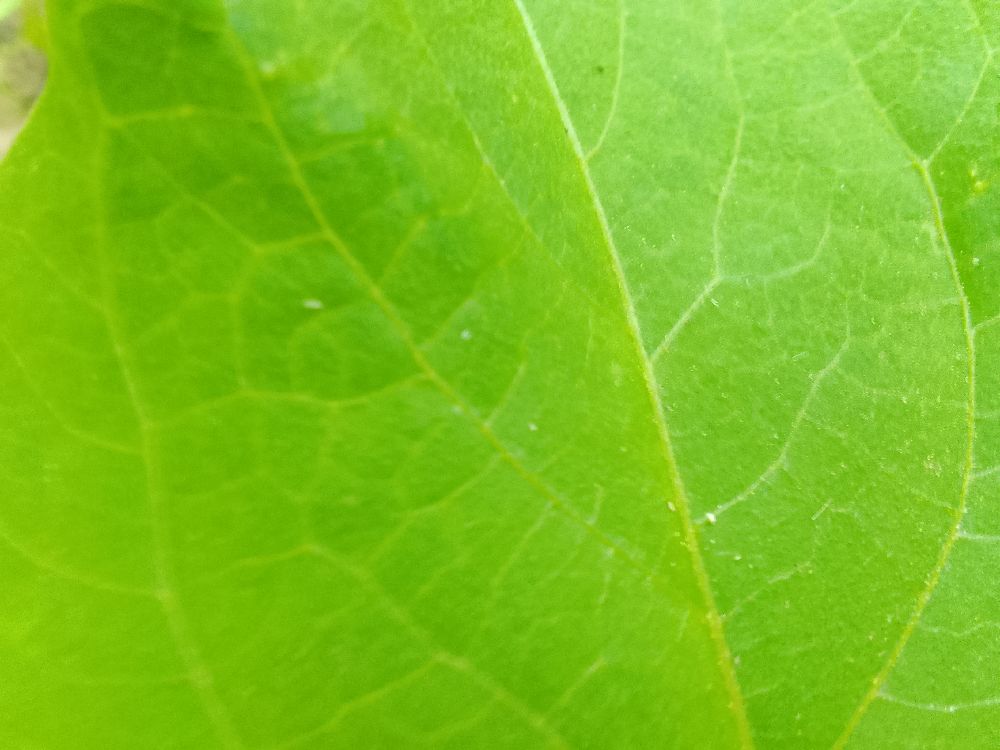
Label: healthy